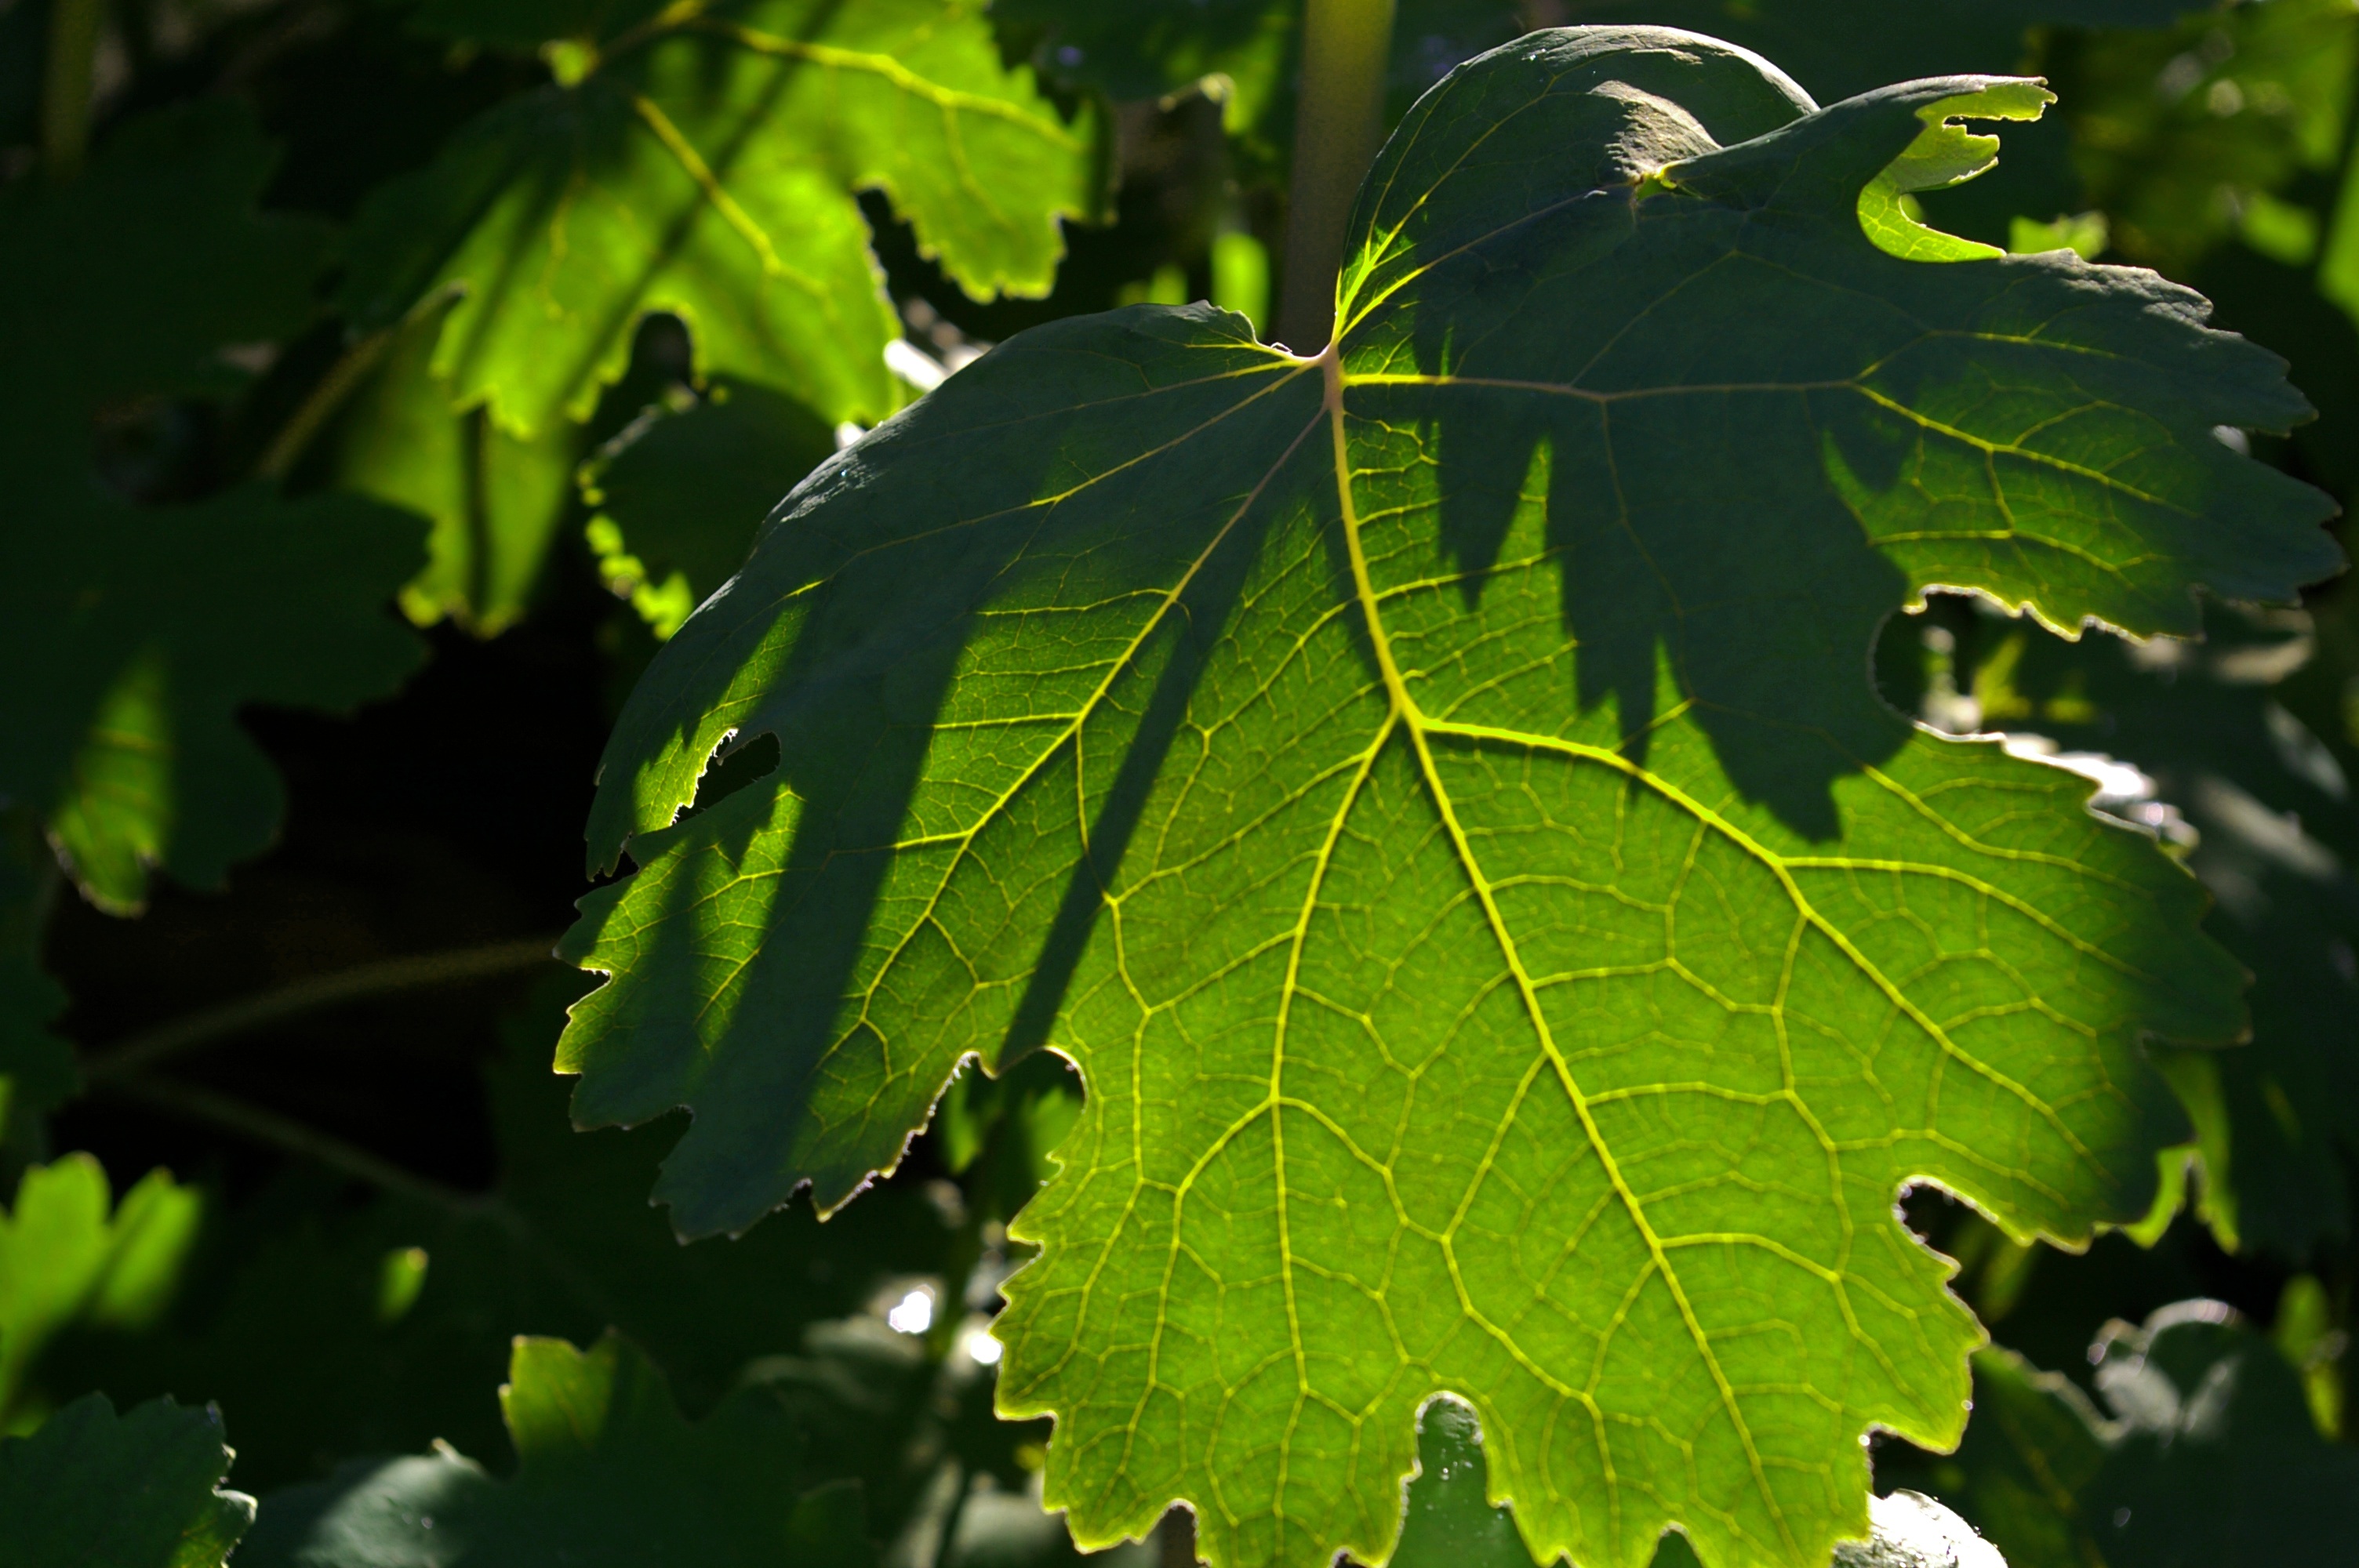
tree, nature, forest, branch, plant, sun, sunlight, leaf, flower, summer, green, jungle, produce, autumn, botany, garden, flora, maple tree, shrub, deciduous, beautiful, botanical garden, exotic, planted, light and shadow, foliage plant, flowering plant, hispanic, discounts, flower beds, spring poppy, beete, woody plant, land plant